Hekou Village

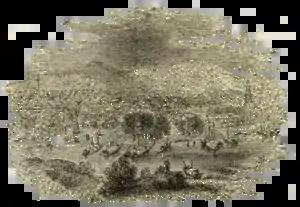
"Tchagan-Kouren" in an 1851 English translation of Abbé Huc's travelogue

In the first half of the 19th century, Hekou was planned out with broad streets and large public squares lines with shade trees, something entirely unusual in northern China at the time. It was well-protected from the floods of the Yellow River by large embankments decorated with willows whose wood was worked into rafts used for downriver trade as far as Tongguan at the southeast end of the Ordos Loop. Hekou itself manufactured blocks of soda and, connected to caravan routes running east and west, carried on a sizable trade with the Mongols on the south side of the Yellow River. The caravans kept it well supplied, including with Russian goods, but its growth was curtailed by the proximity of the older caravan center at Hohhot.